Anapa

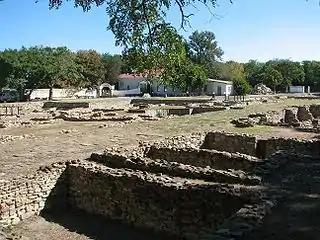
The archaeological site of Gorgippia

The area around Anapa was settled in antiquity. It was originally a major seaport (Sinda) and then the capital of Sindica. The colony of Gorgippia was built on the site of Sinda in the 6th century BCE by Pontic Greeks, who named it after a king of the Cimmerian Bosporus. In the 2nd and 3rd centuries BCE, Gorgippia flourished as part of the Bosporan Kingdom, as did its guild of shipowners, which controlled maritime trade in the eastern part of the Black Sea. A fine statue of Neokles (a local potentate, son of Herodoros) was unearthed by Russian archaeologists and is now on exhibit at the Russian Museum. Gorgippia was inhabited until the 3rd century CE, when it was overrun by neighbouring native tribes. These tribes, of Circassian or Adyghe origin (specifically of the Natkhuay tribe), gave Anapa its modern name.